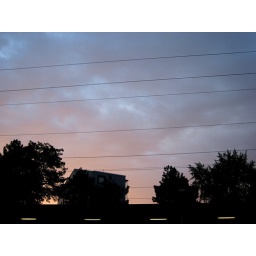
Wipkingen train station, again, with the morning sky above